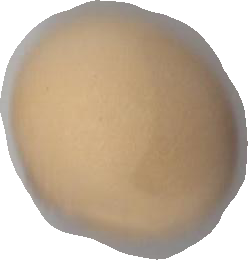
Variety: Dega